Sten Konow

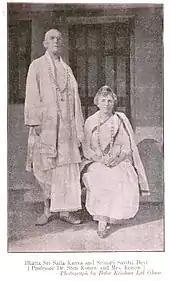

Konow was born in Sør-Aurdal in Oppland where his father, Wollert Otto Konow (1833–95) was a parish priest married to Henrikka Christiane Johanne Molde Wolff (1841–1927). Konow studied art, graduating from Lillehammer in 1884. He then studied in Kristiania before moving to Halle and worked in the Oslo University library for some time. In 1890, he collated a Norwegian lexicon. He returned to studies in Indian philology at the University of Halle under Richard Pischel and received a doctorate in 1893 with studies on the Sāmavidhānabrāhmana. He worked in Berlin from 1894 to 1896 and returned to Kristiania and worked as a research fellow. In 1900, he was hired to work in the Linguistic Survey of India under George Grierson. He continued to work on the survey from England and then from Norway. He translated Rajasekhara's "Karpuramanjari", which was published as volume 4 of the Harvard Oriental Series in 1901. In 1906, he was appointed as a government epigraphist and travelled across India, taking part in excavations at Sarnath. He returned to Norway in 1908. He returned to become a professor at the University of Hamburg (1914-1919) and then at Oslo until he retired in 1937.